16th Summit of the Non-Aligned Movement

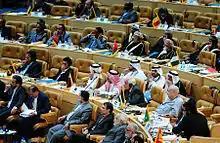
Closing ceremony of the Non-Aligned Movement (NAM) summit with the presence of members' heads of state

A spokesman of the Iranian Ministry of Foreign Affairs stated that 24 presidents, 3 kings, 8 vice presidents, 8 prime ministers, 50 foreign ministers attended at the summit. By the first day of the summit, 110 delegations arrived Tehran.